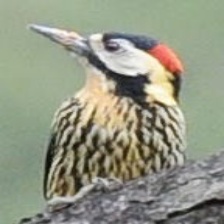
Species: DARJEELING WOODPECKER
Scientific name: DENDROCOPOS DARJELLENSIS